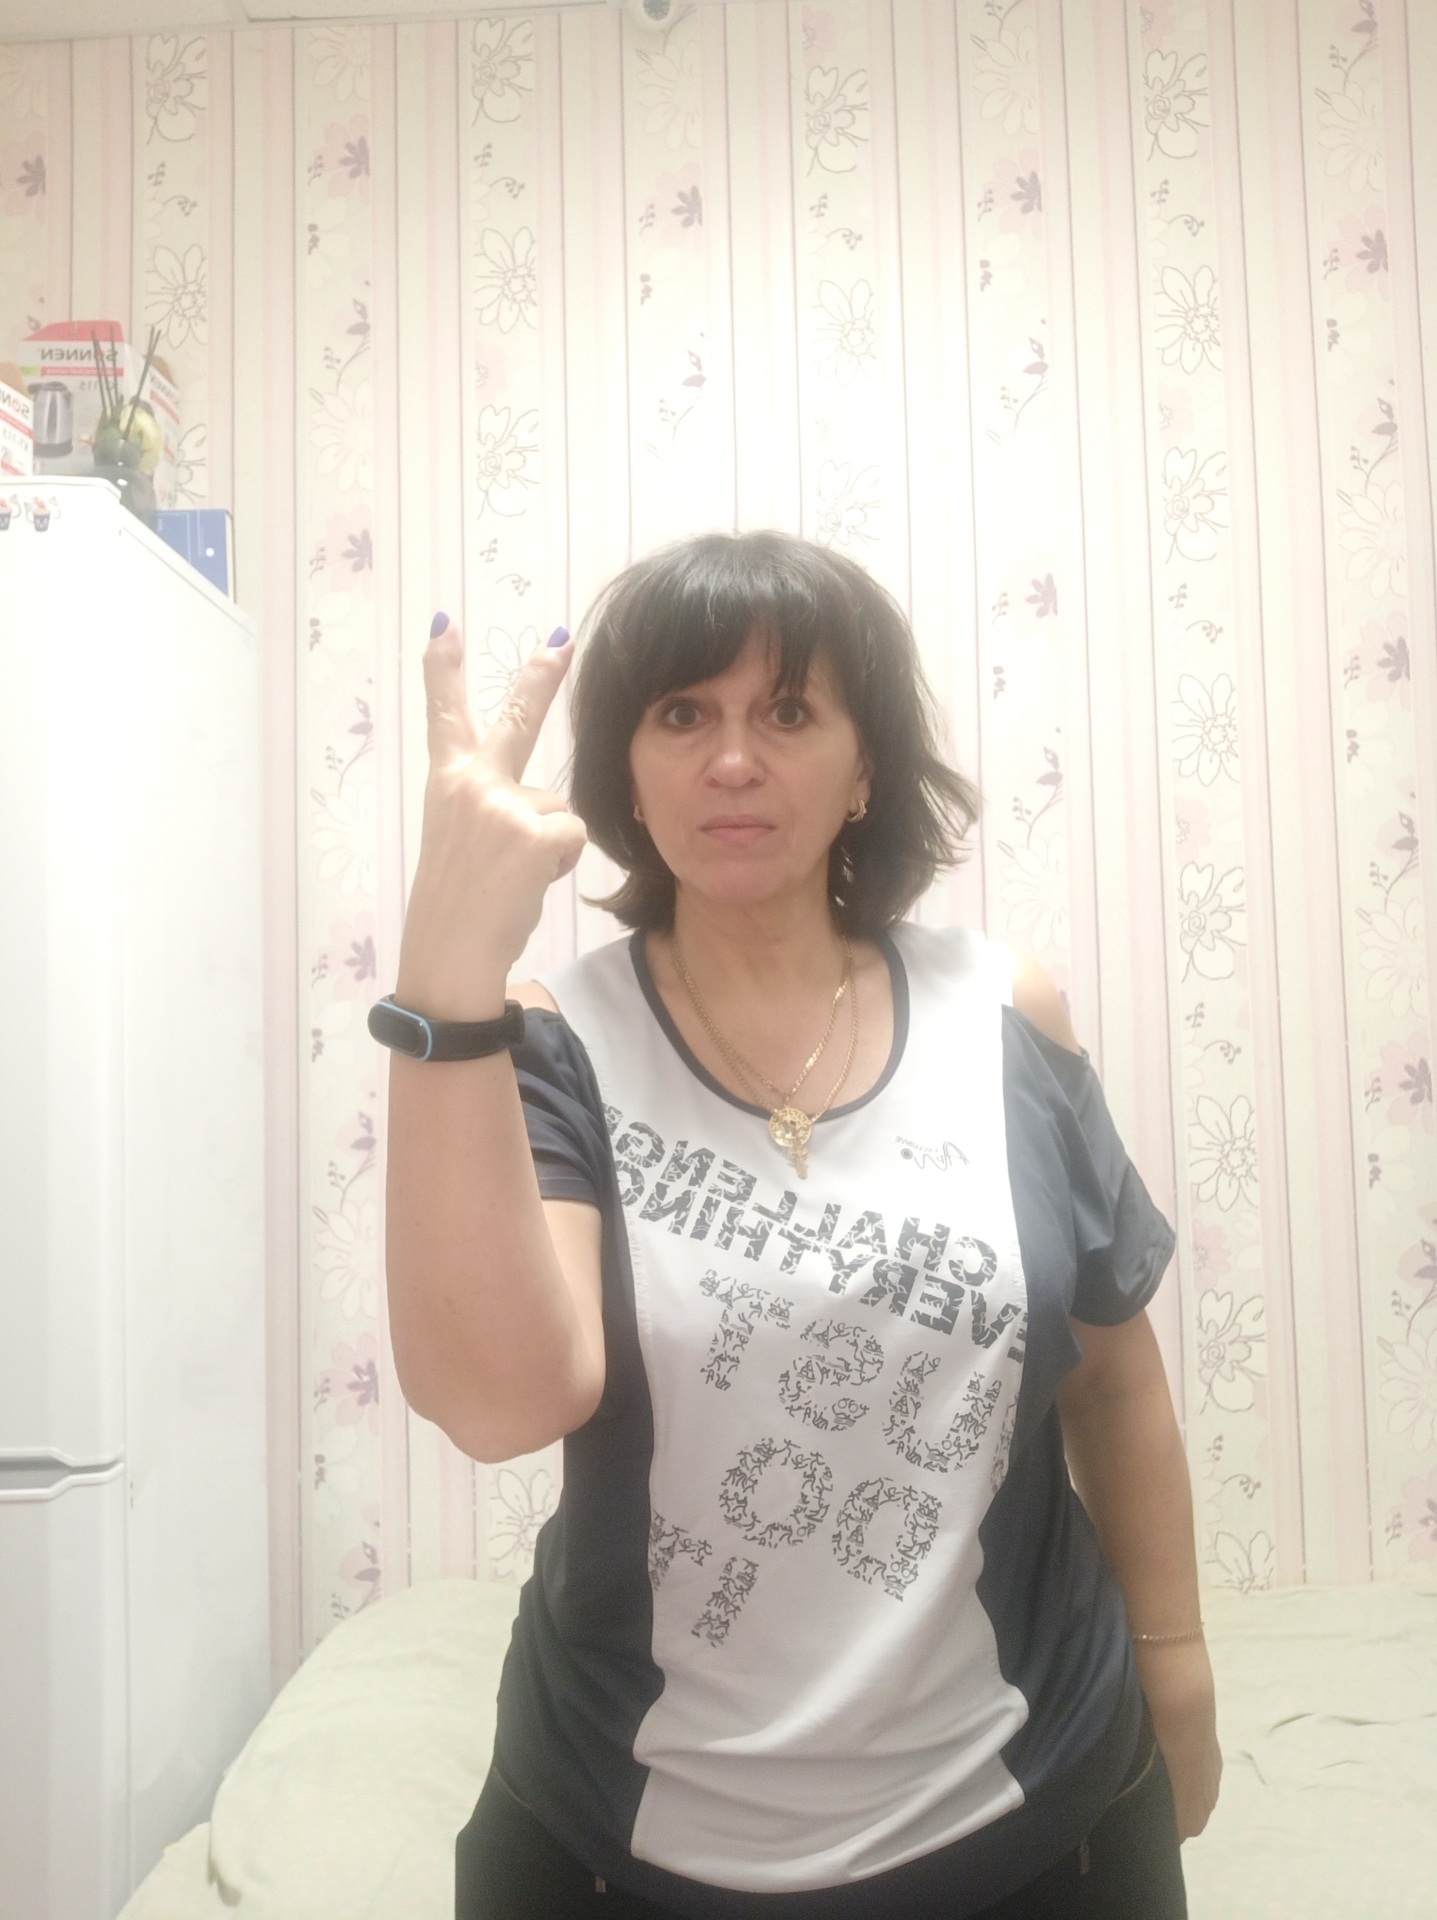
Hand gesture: peace_inverted